Trent Reznor

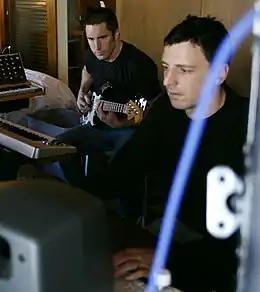
Reznor with Atticus Ross in March 2006

Following the release of "Year Zero", Reznor announced later that Nine Inch Nails had split from its contractual obligations with Interscope Records, and would distribute its next major albums independently. In May 2008 Reznor founded The Null Corporation and Nine Inch Nails released the studio album "The Slip" as a free digital download. In his appreciation for his following and fan base, and having no contractual obligation, he made "The Slip" available for free on his website, stating "This one's on me." A month and a half after its online release, "The Slip" had been downloaded 1.4 million times from the official Nine Inch Nails website.